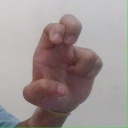
अक्षर: अ